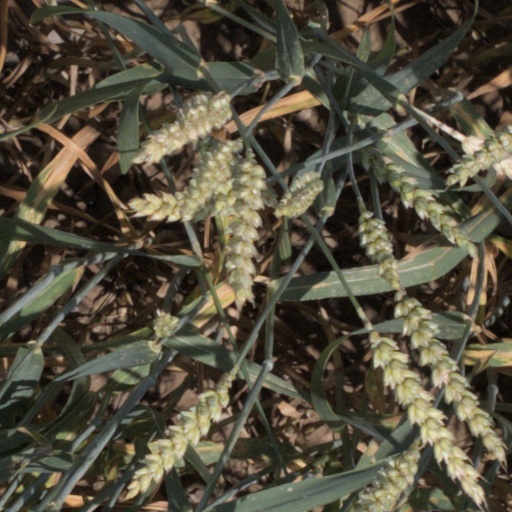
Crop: wheat